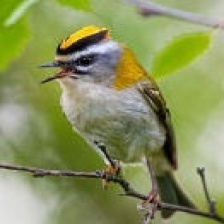
Species: COMMON FIRECREST
Scientific name: REGULUS IGNICAPILLA